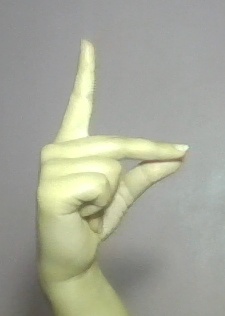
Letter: ta